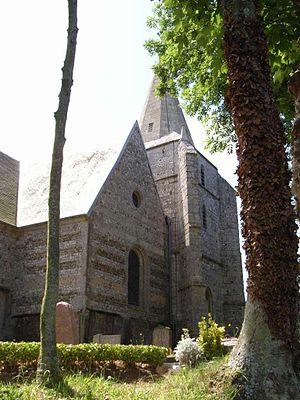
Èglise Saint Martin de Criquebeuf-en-Caux, Normandie, Fr
Criquebeuf-en-Caux est une commune française située dans le département de la Seine-Maritime en région Normandie.